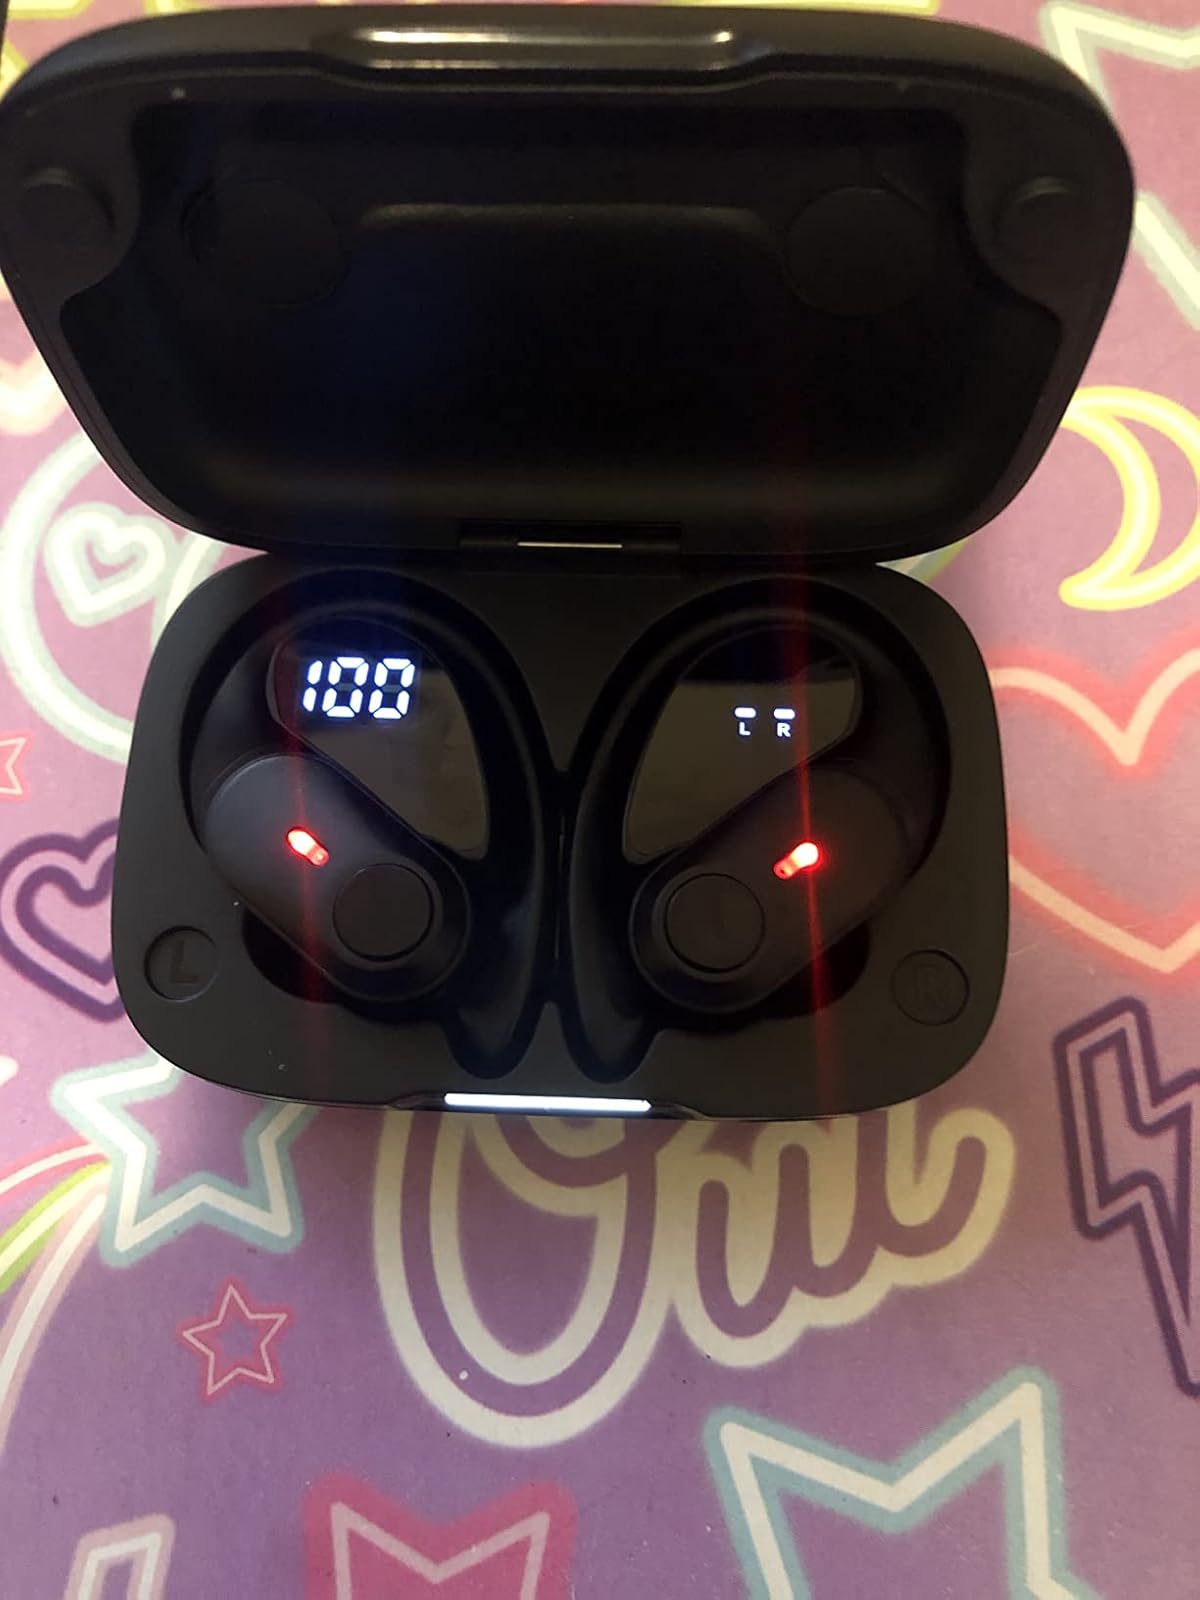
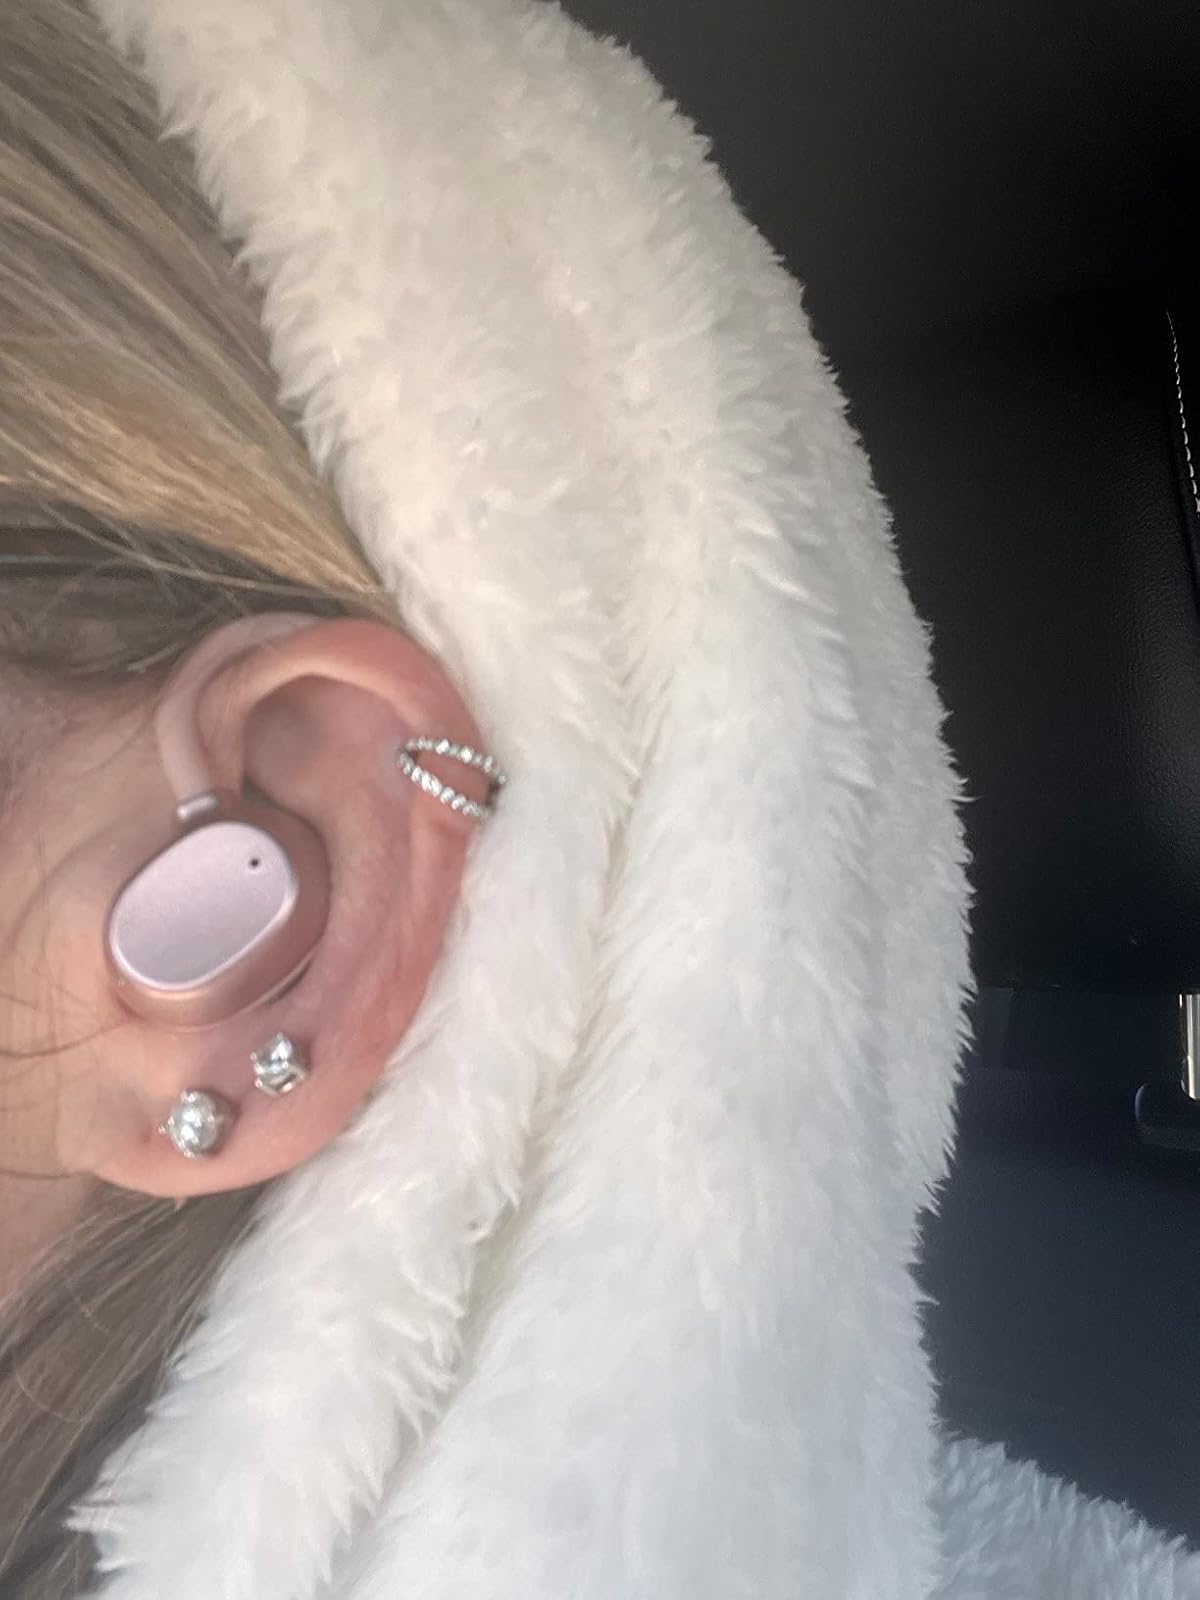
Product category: earbuds
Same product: no